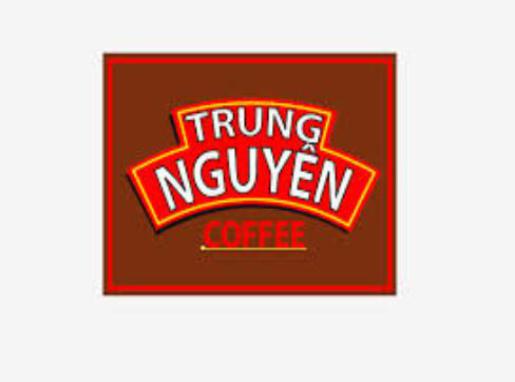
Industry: Food